World Tuberculosis Day

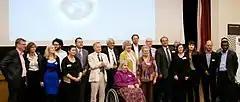
Participants at World Tuberculosis Day 2012

World Tuberculosis Day, observed on 24 March each year, is designed to build public awareness about the global epidemic of tuberculosis (TB) and efforts to eliminate the disease. In 2018, 10 million people fell ill with TB, and 1.5 million died from the disease, mostly in low and middle-income countries. This also makes it the leading cause of death from an infectious disease.